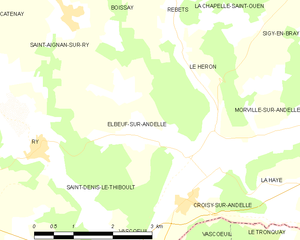
Carte des communes françaises Elbeuf-sur-Andelle